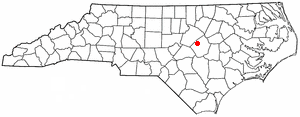
Clayton est une ville américaine située dans les comtés de Johnston et de Wake en Caroline du Nord. En 2010, sa population était de 16 116 habitants.